Susan Hacker Stang

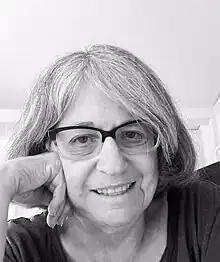
American photographer Susan Hacker Stang in a self-portrait, August, 2020.

Stang majored in photography at the Rhode Island School of Design, where she earned both a BFA (1971) and MFA (1974).